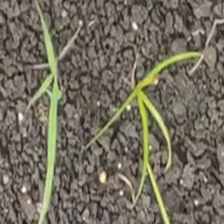
Weed species: Digitaria_SP_(Digitaria Sanguinalis )